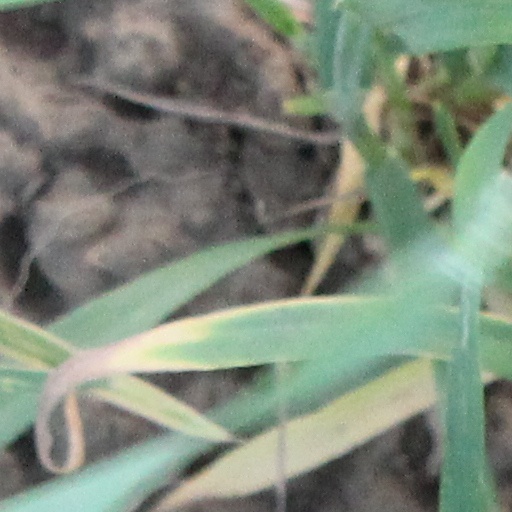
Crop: wheat